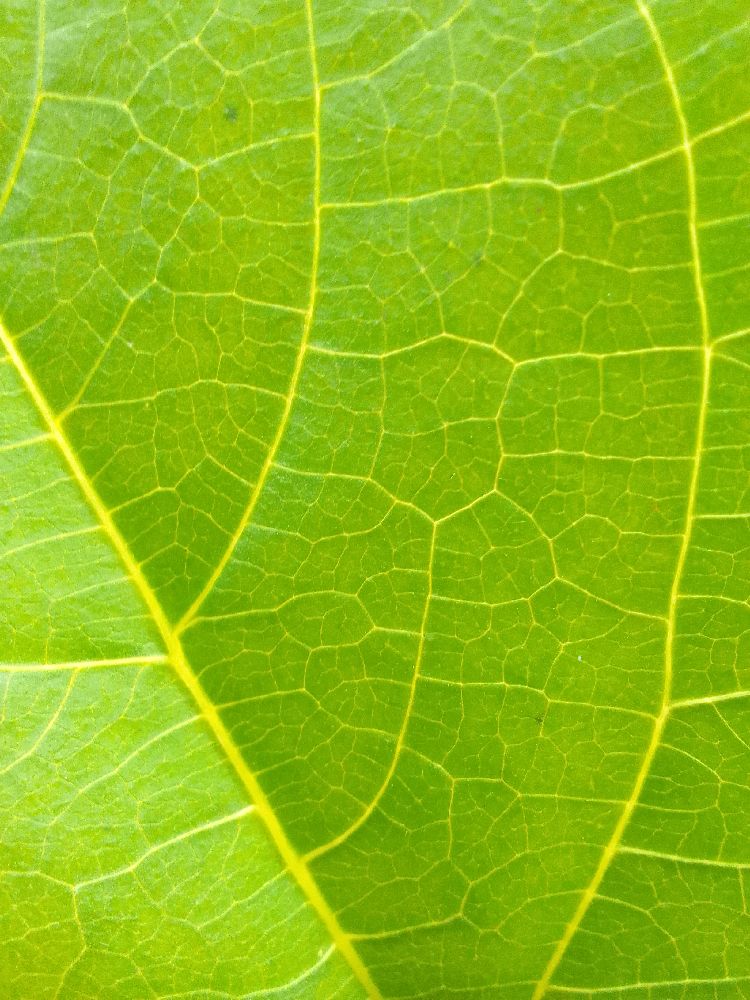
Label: healthy